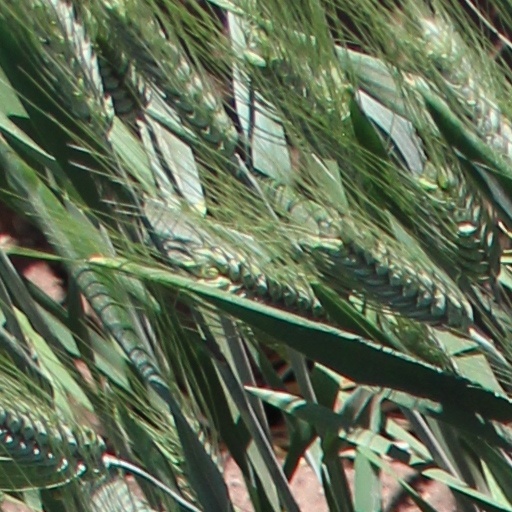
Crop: wheat